Traffic light

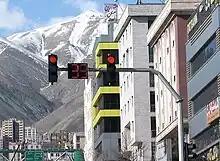
A traffic light with a timer in Tehran, Iran

A variety of different control systems are used to operate signal cycles smoothly, ranging from simple clockwork mechanisms to sophisticated computerised control systems. Computerised systems are normally actuated, i.e. controlled by loop detectors or other sensors on junction approaches. Area-wide coordination can allow green wave systems to be set up for vehicles or cycle tracks. Smart traffic light systems combine traditional actuation, a wider array of sensors and artificial intelligence to further improve performance of signal systems. A traffic signal junction or crossing is typically controlled by a controller mounted inside a cabinet nearby.